List of Mary-Kate and Ashley video games

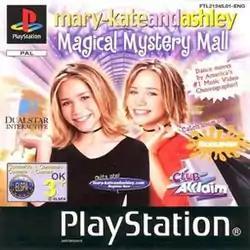
PAL version cover art for Magical Mystery Mall

The Mary-Kate and Ashley games are a series of video games released between 1999 and 2002 that feature Mary-Kate and Ashley Olsen in various scenarios such as trying to solve crimes, caring for horses, or freeing a shopping mall from a curse. The games were released by Acclaim Entertainment on game systems including the Game Boy Color, PlayStation, PlayStation 2, Game Boy Advance, GameCube and Windows.